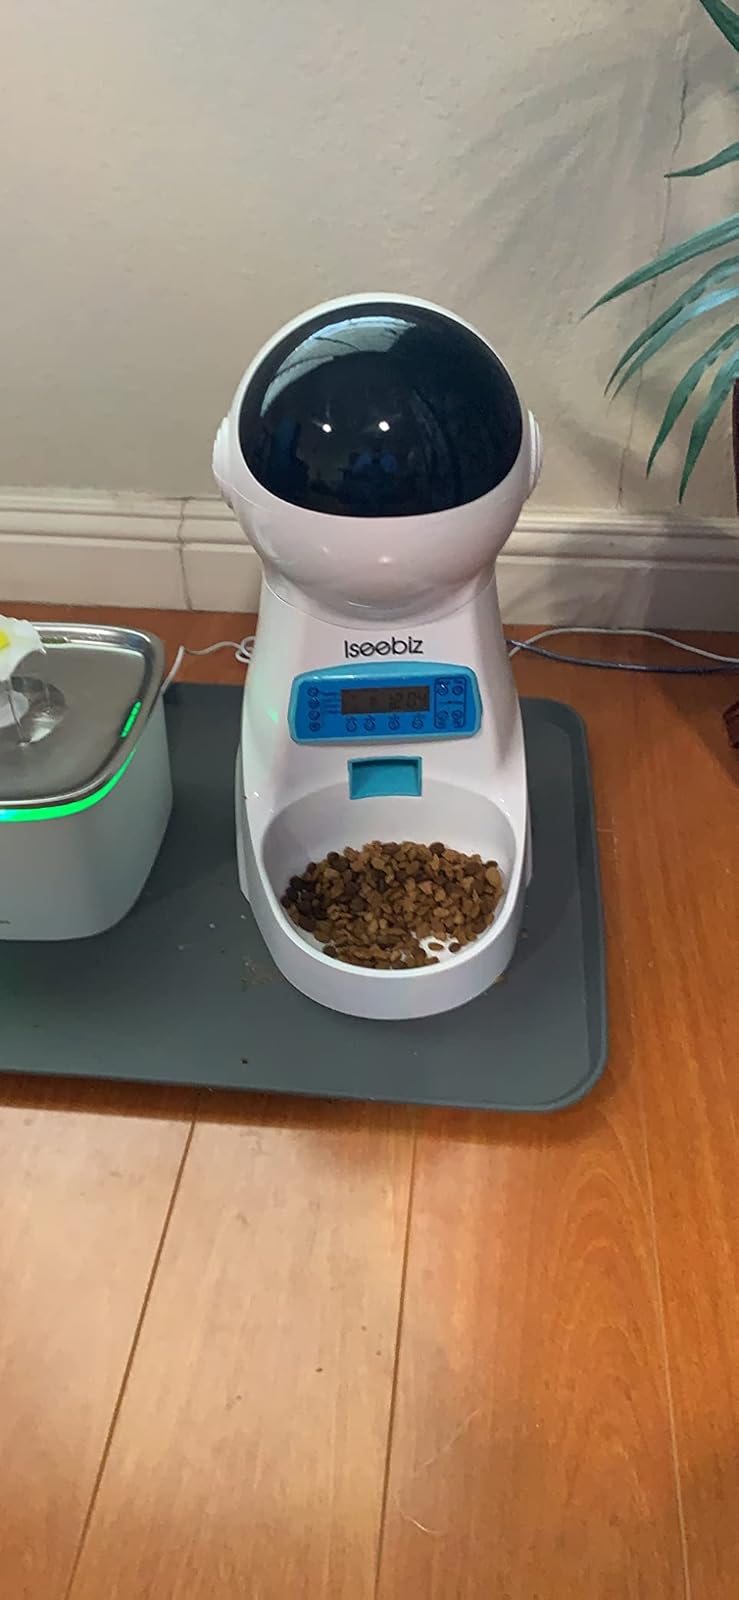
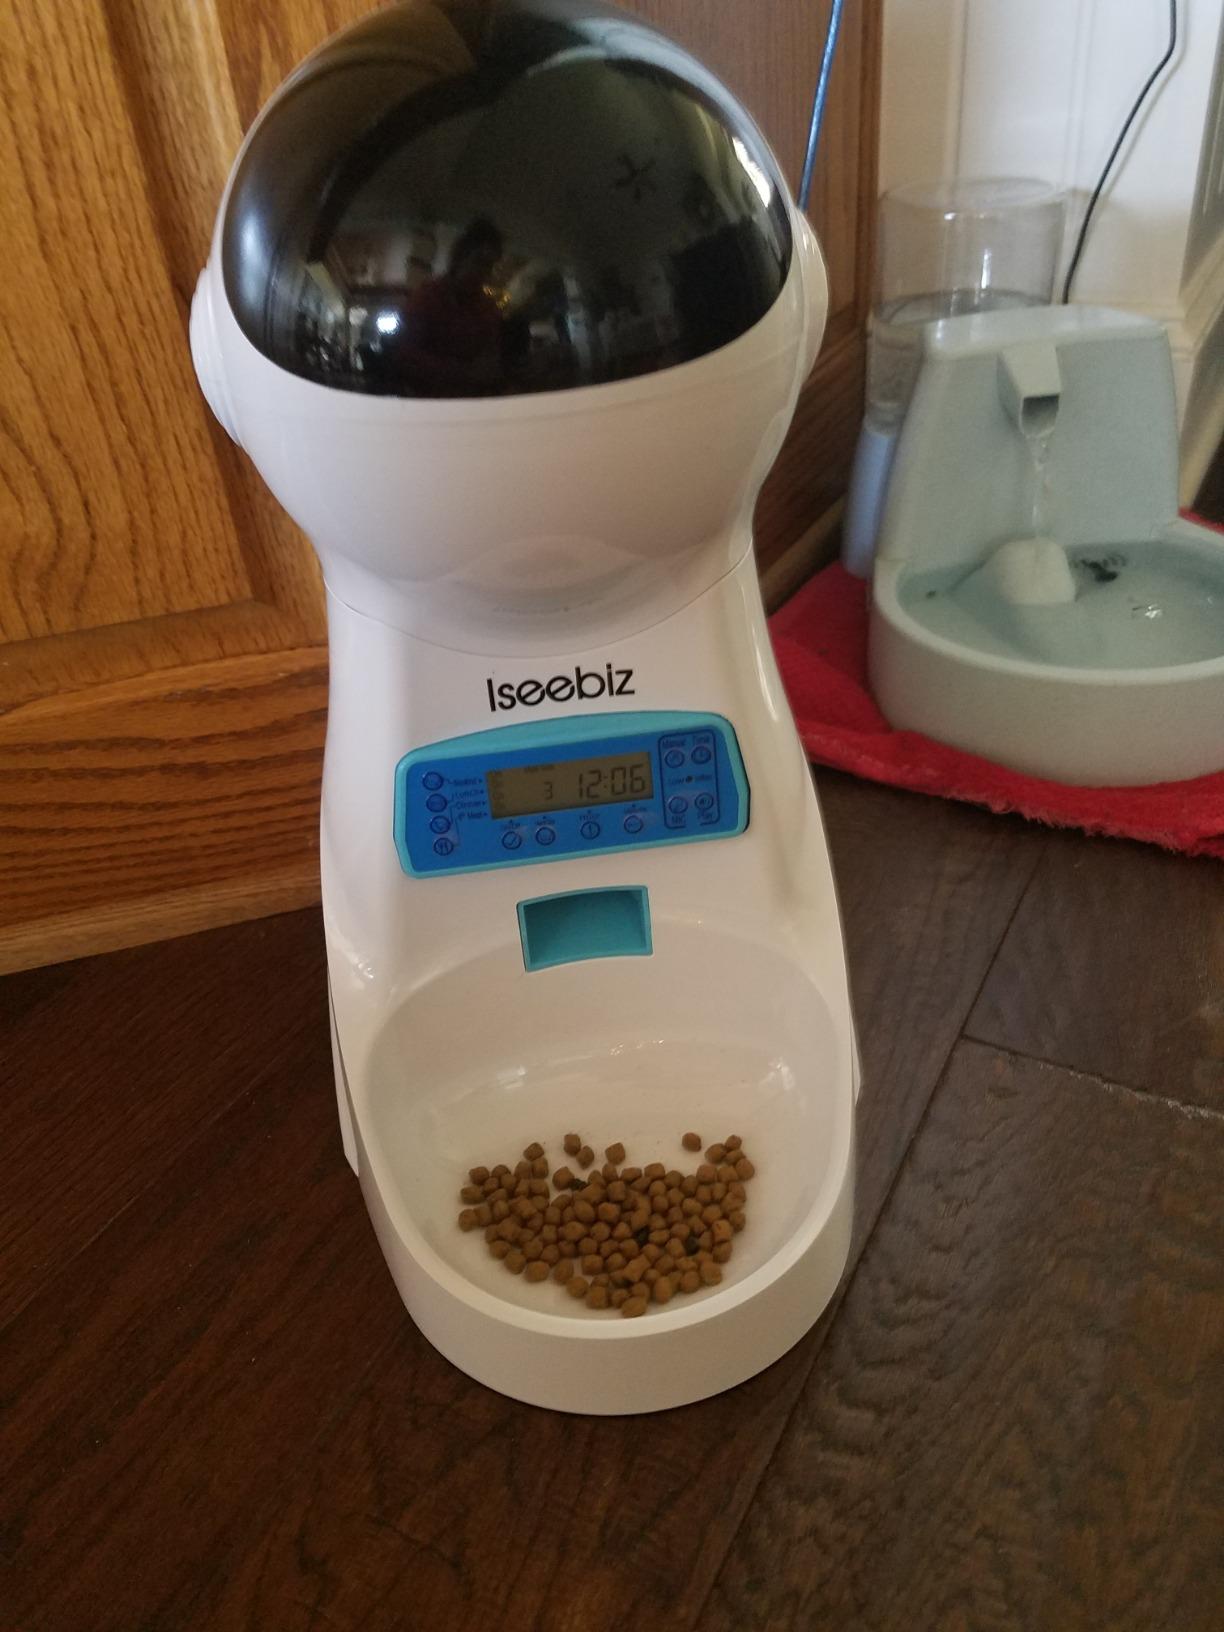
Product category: items_feeder
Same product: yes